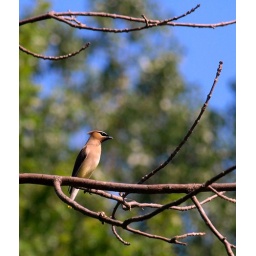
I was walking the River Trail, and paused on the bridge over Sycamore Creek.